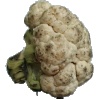
Label: Cauliflower 1